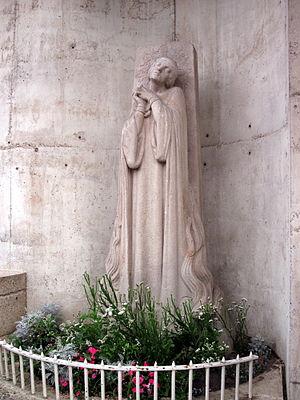
Jeanne au bûcher, dit statue de Jeanne au bûcher, est une statue en pierre de Jeanne d'Arc, sculptée par Maxime Real del Sarte en 1927 et érigée à Rouen, place du Vieux-Marché, à l'extérieur de l'église Sainte-Jeanne-d'Arc.